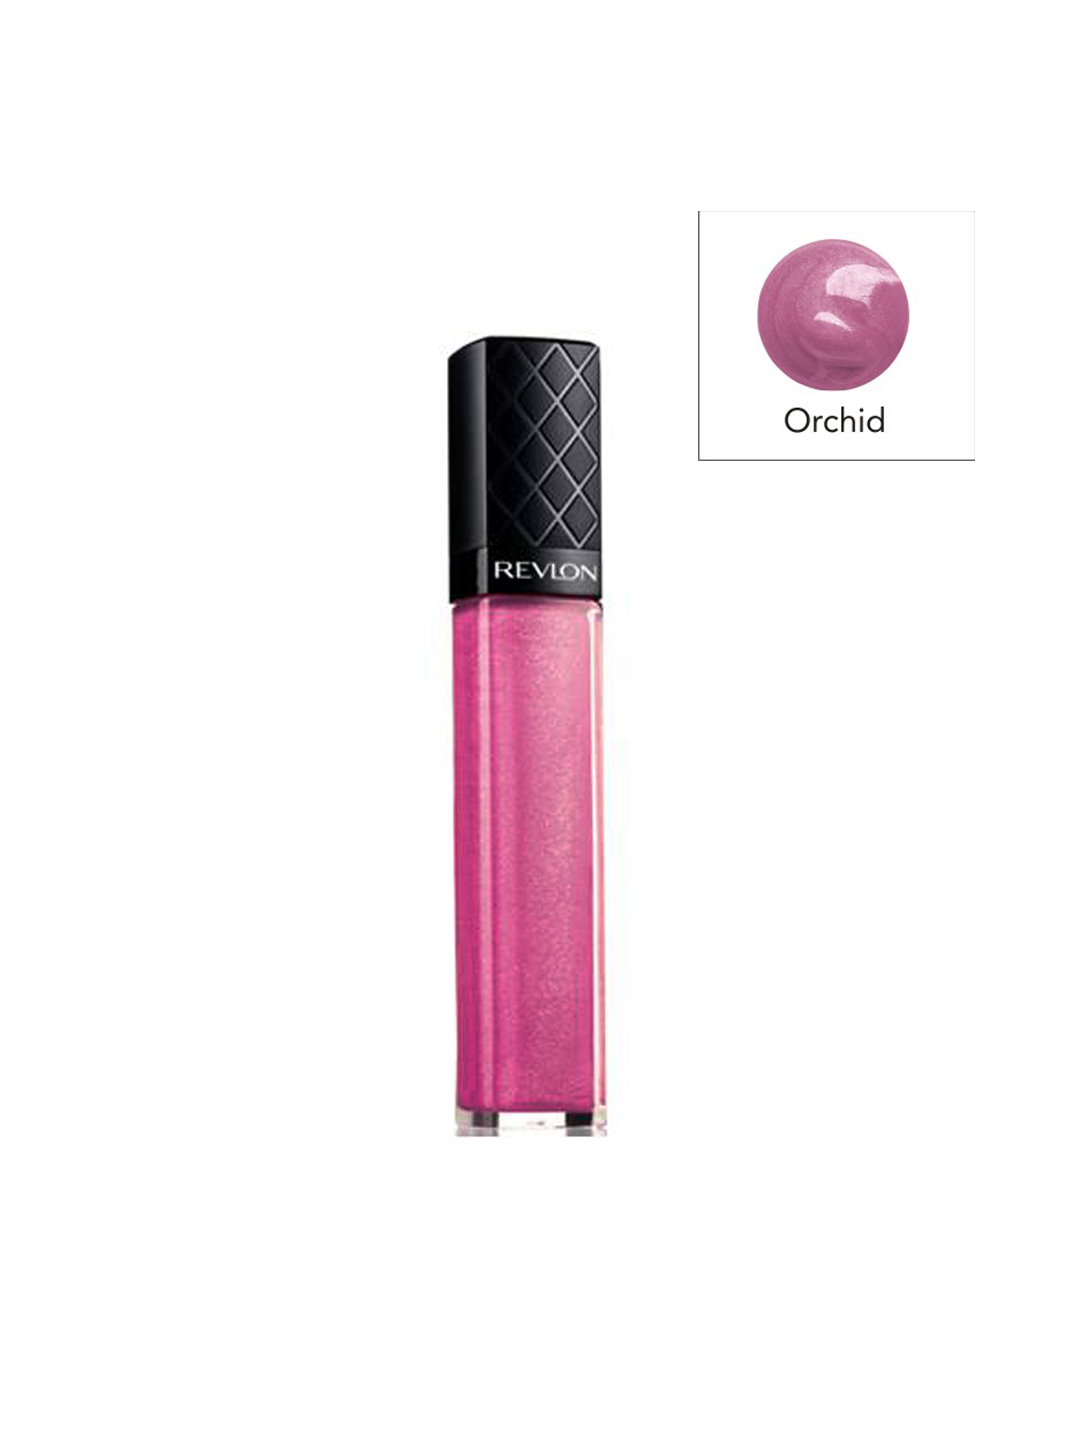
Revlon ColorBurst Orchid Lip Gloss 12
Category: Personal Care / Lips / Lip Gloss
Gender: Women
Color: Mauve
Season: Spring 2017
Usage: Casual